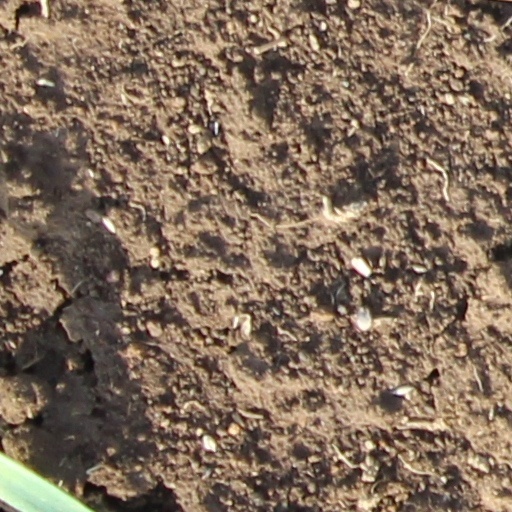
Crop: wheat